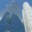
Label: skyscraper